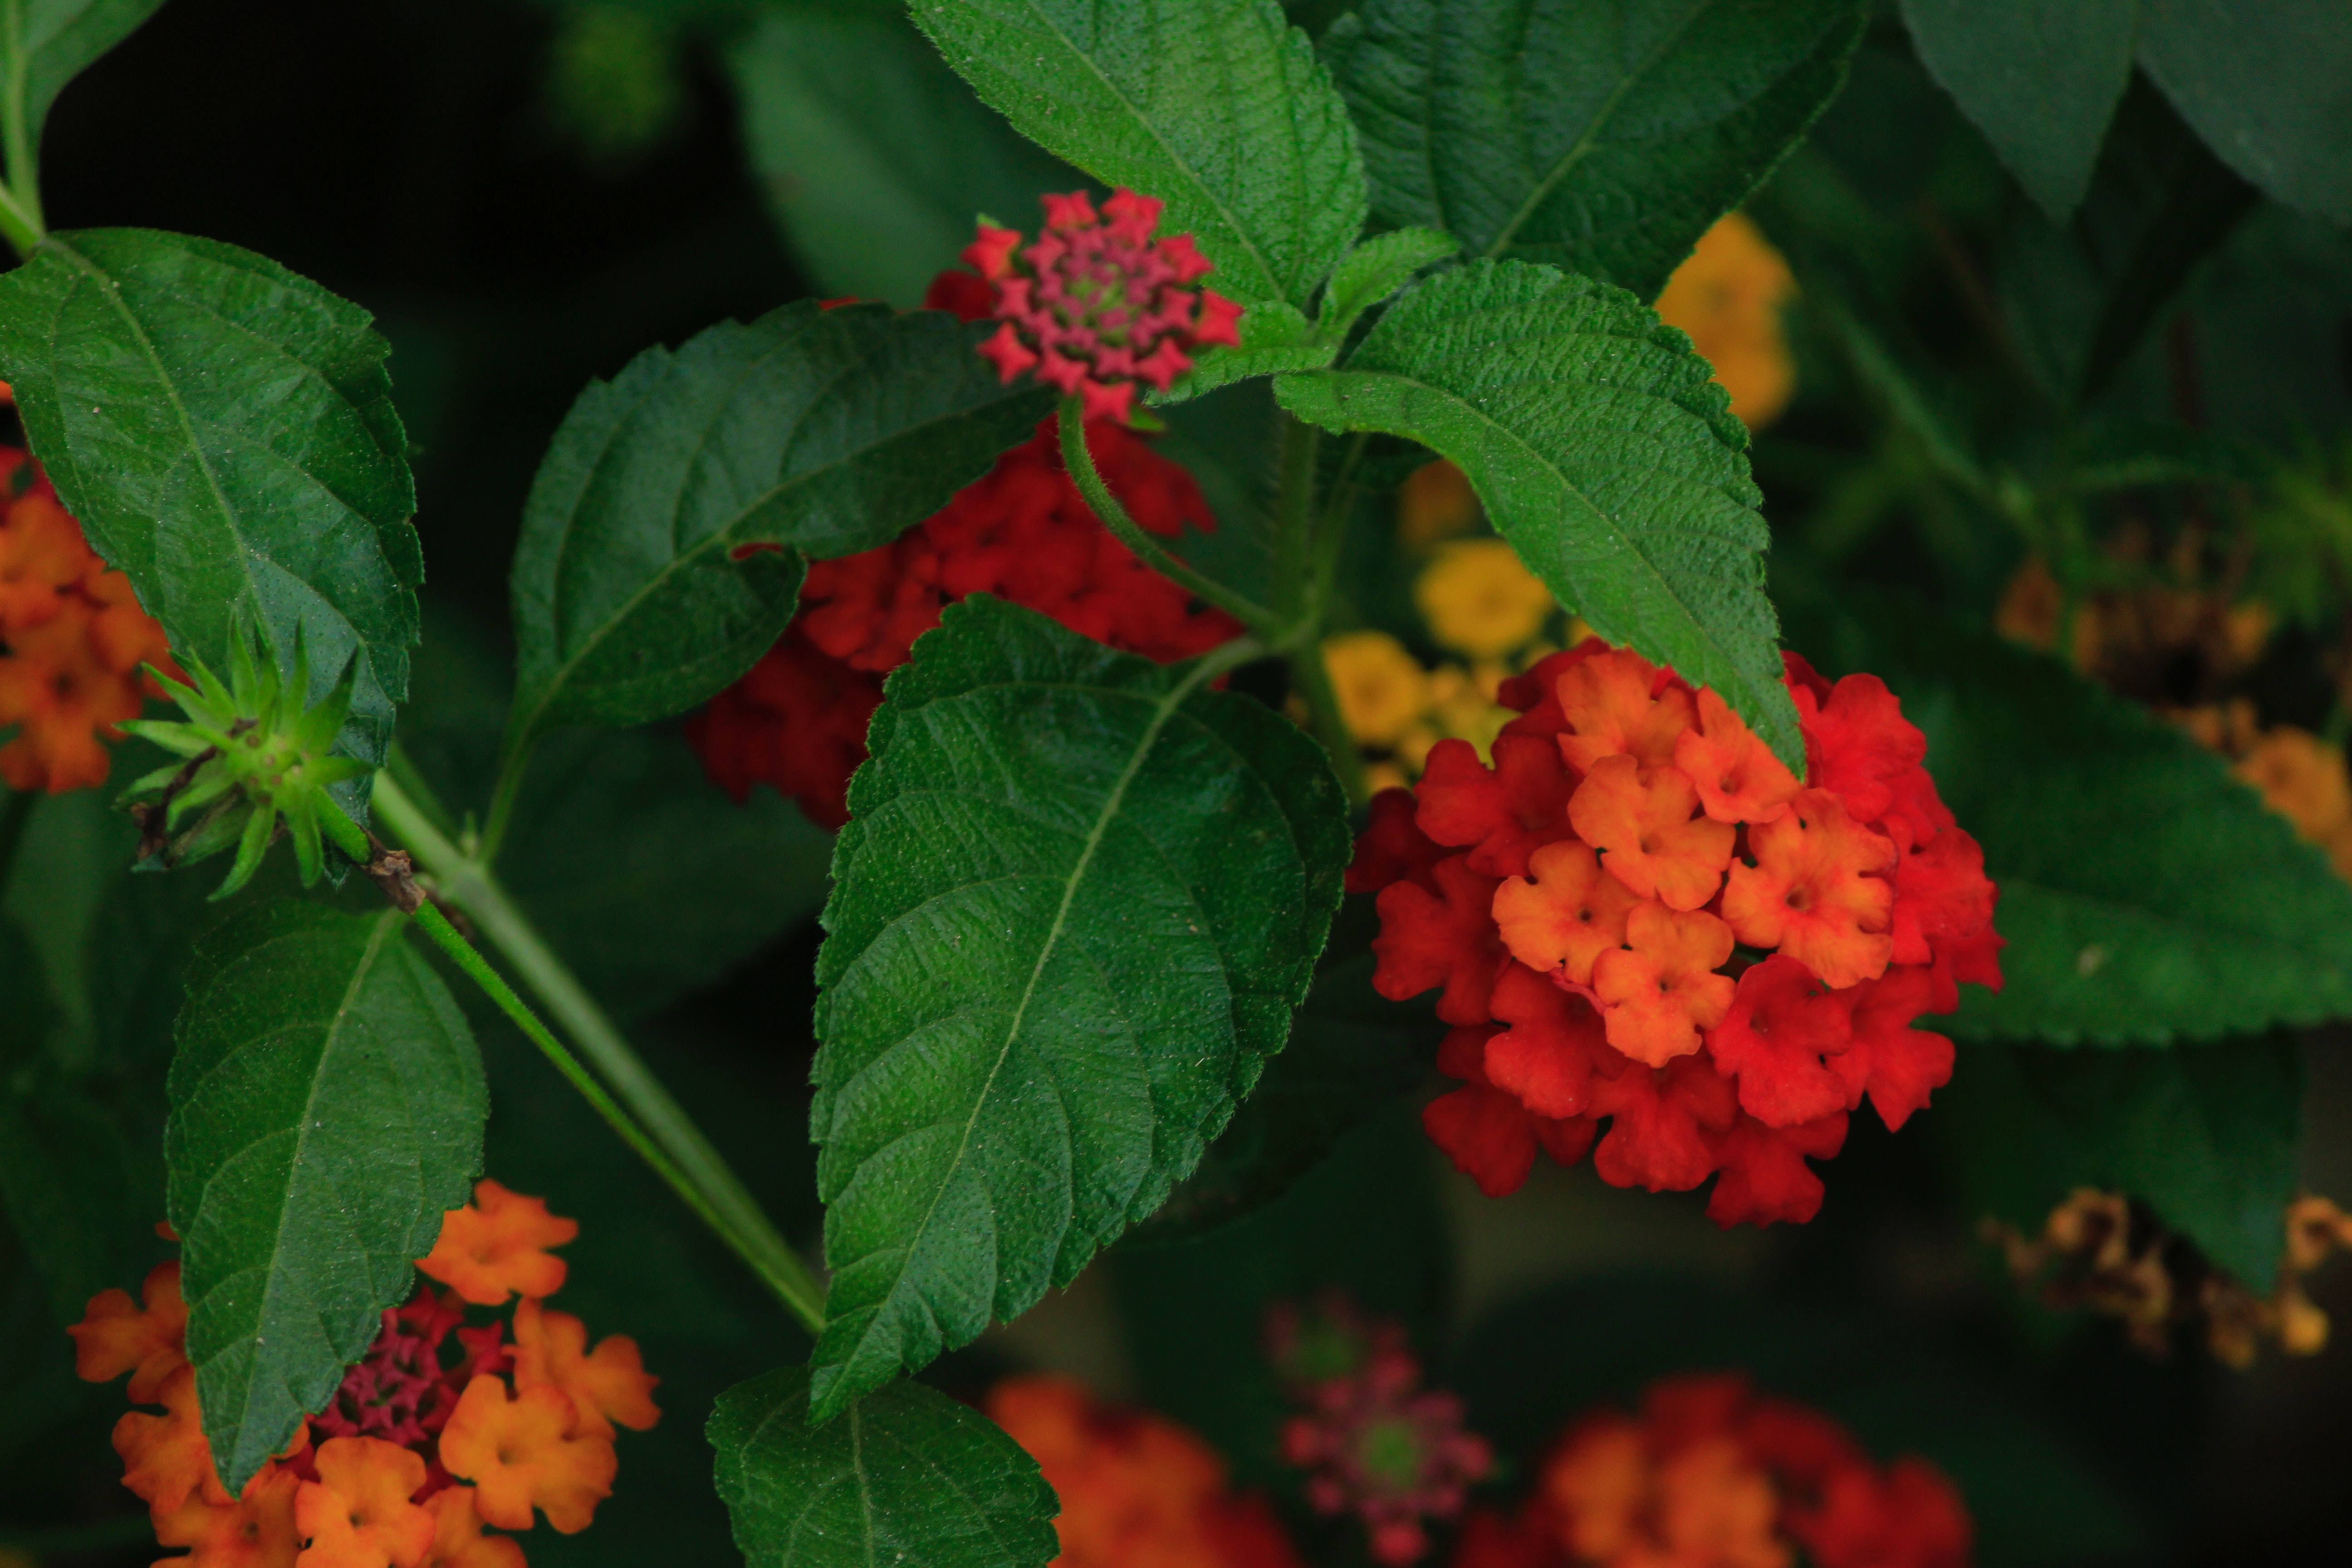
natural